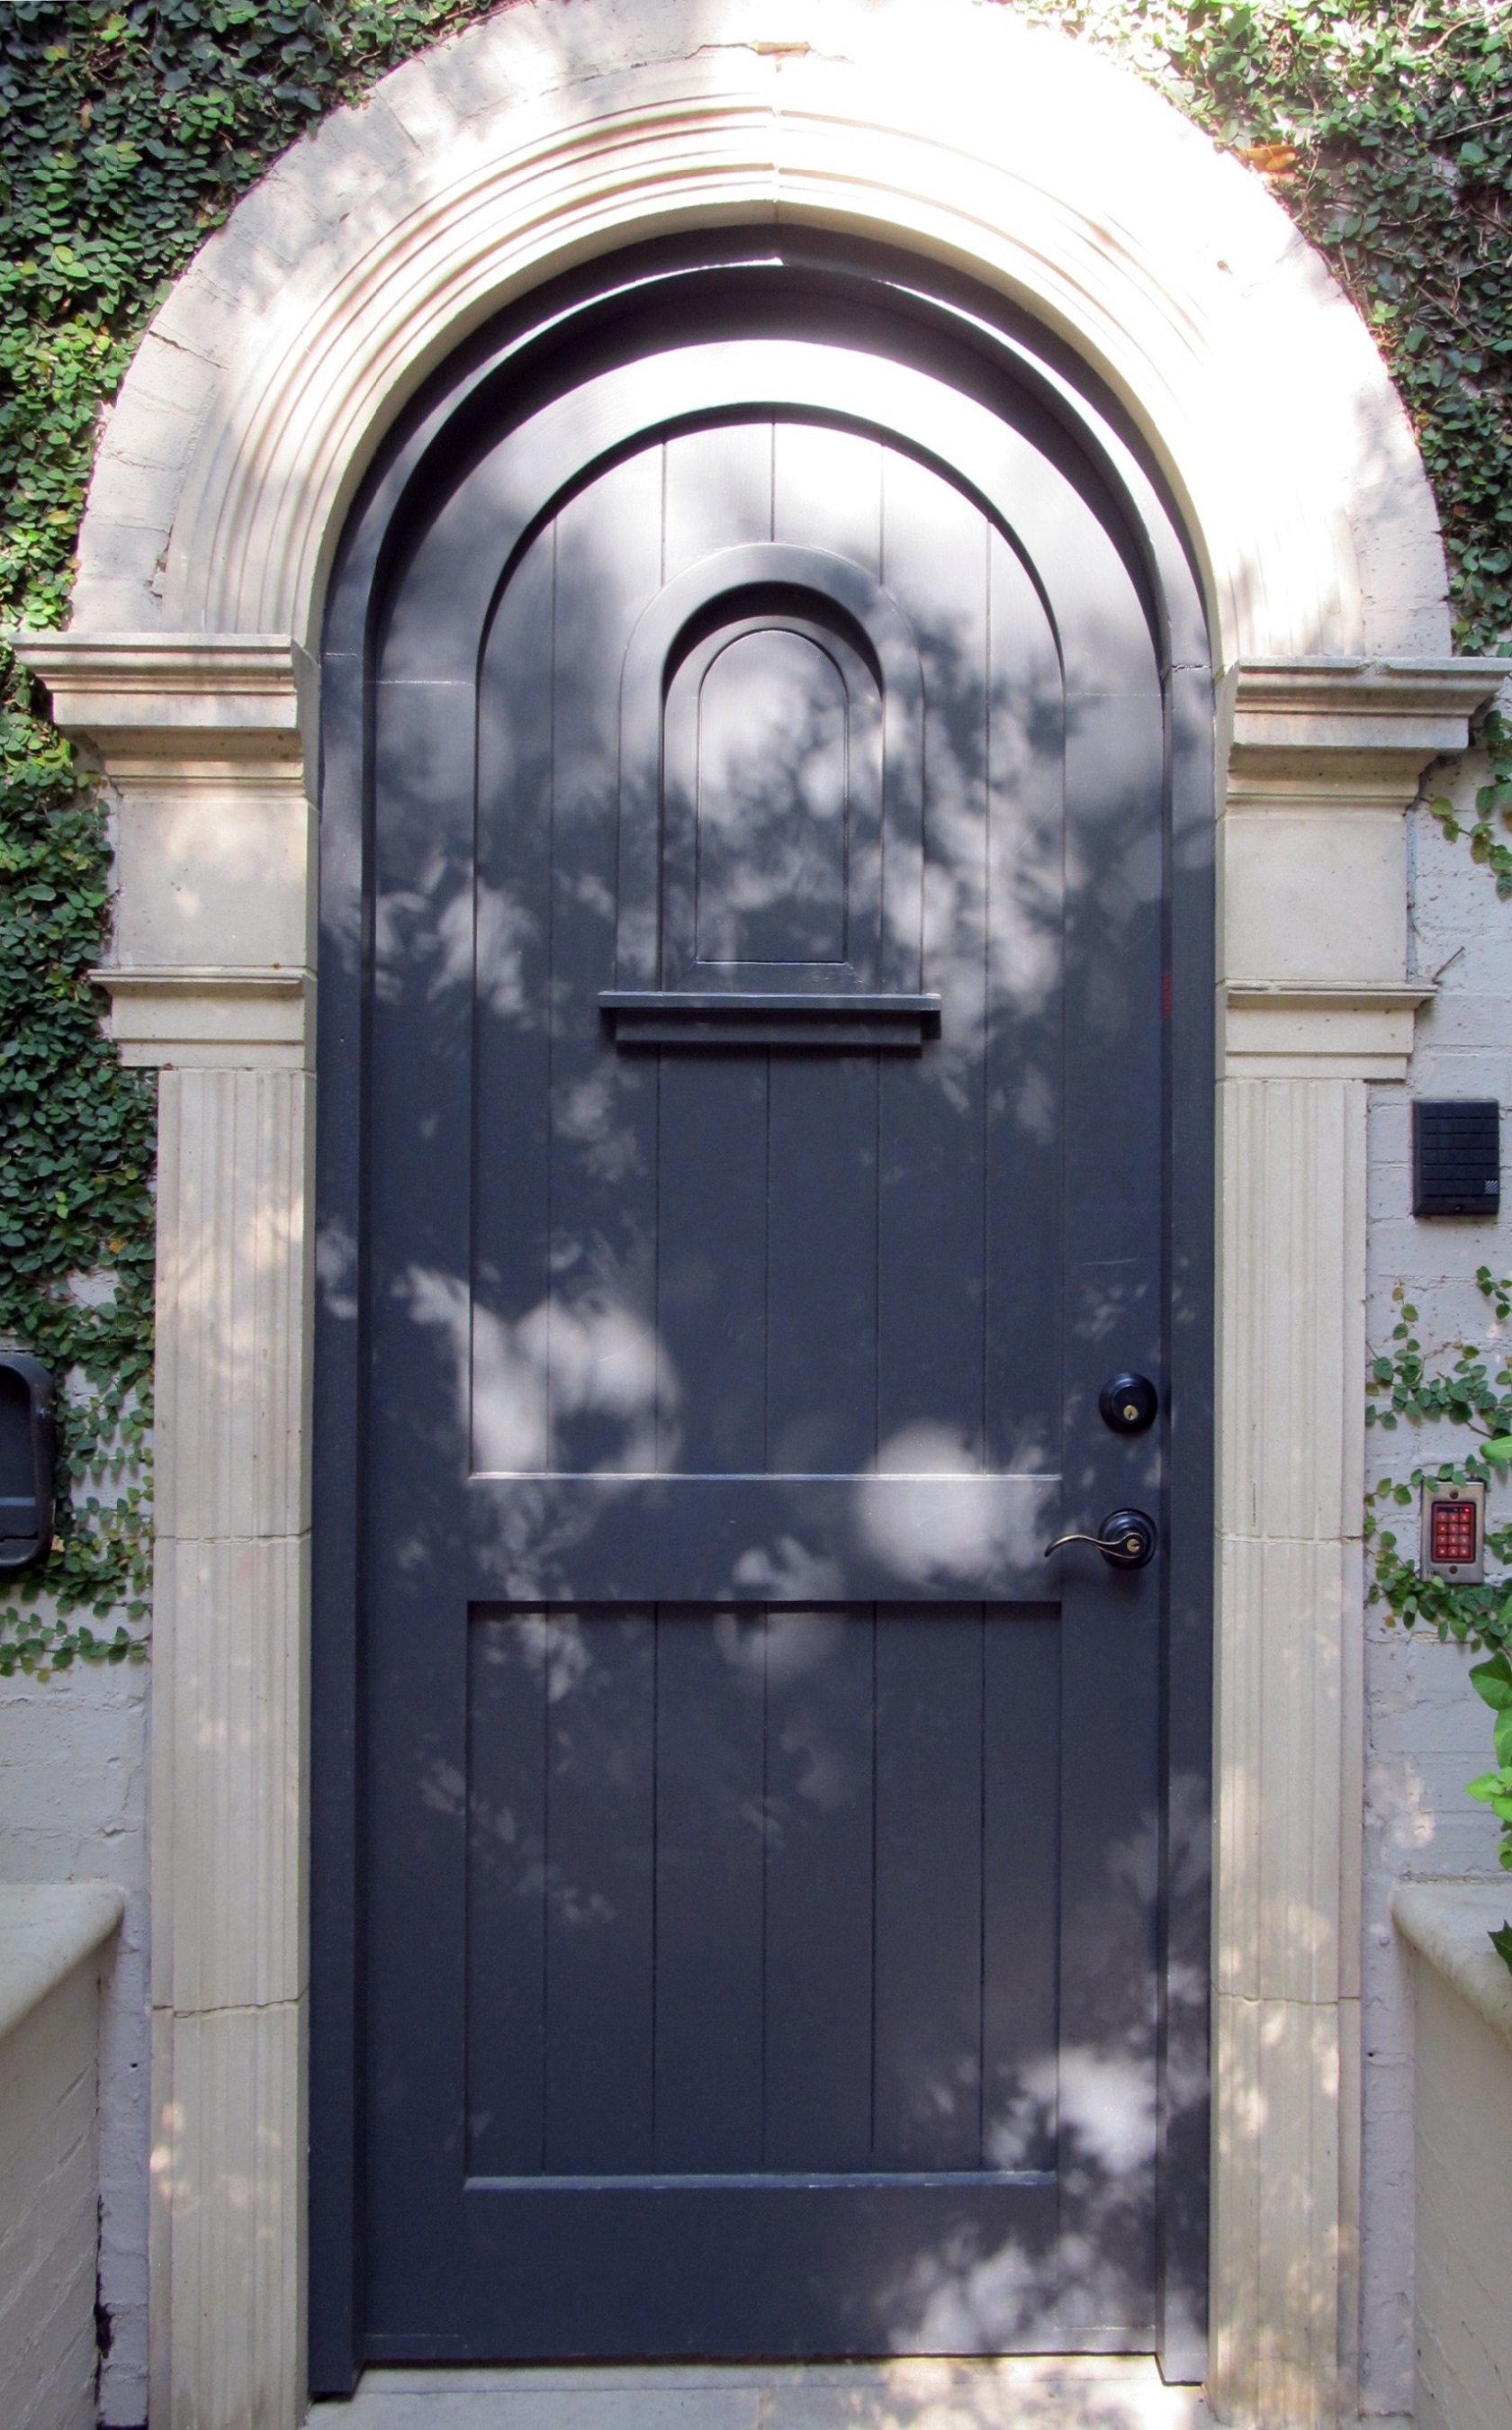
wood, stone, arch, exit, entrance, blue, door, doorway, arched, letter box, wooden, closed, entry, portal, enter, public toilet, outdoor structure